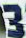
Number: 3